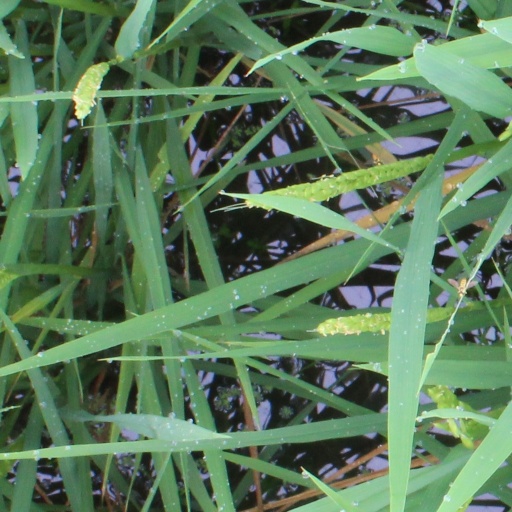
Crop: rice